Italian front (World War I)

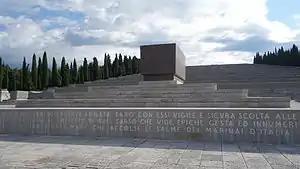
The Redipuglia War Memorial of Redipuglia, with the tomb of Prince Emanuele Filiberto, Duke of Aosta in the foreground, nicknamed the "Undefeated Duke" for having reported numerous victories in the First World War without ever being defeated on the battlefield

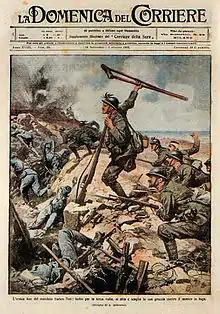
Enrico Toti, Italian patriot and hero of World War I.From Italian weekly "La Domenica del Corriere", 24 September 1916.

To the disappointment of Italy's allies, no counter-offensive followed the Battle of Piave. The Italian Army had suffered huge losses in the battle, and considered an offensive dangerous. General Armando Diaz waited for more reinforcements to arrive from the Western Front. By the end of October 1918, Austro-Hungary was in a dire situation. Czechoslovakia, Croatia, and Slovenia proclaimed their independence and parts of their troops started deserting, disobeying orders and retreating. Many Czechoslovak troops, in fact, started working for the Allied Cause, and in September 1918, five Czechoslovak Regiments were formed in the Italian Army.